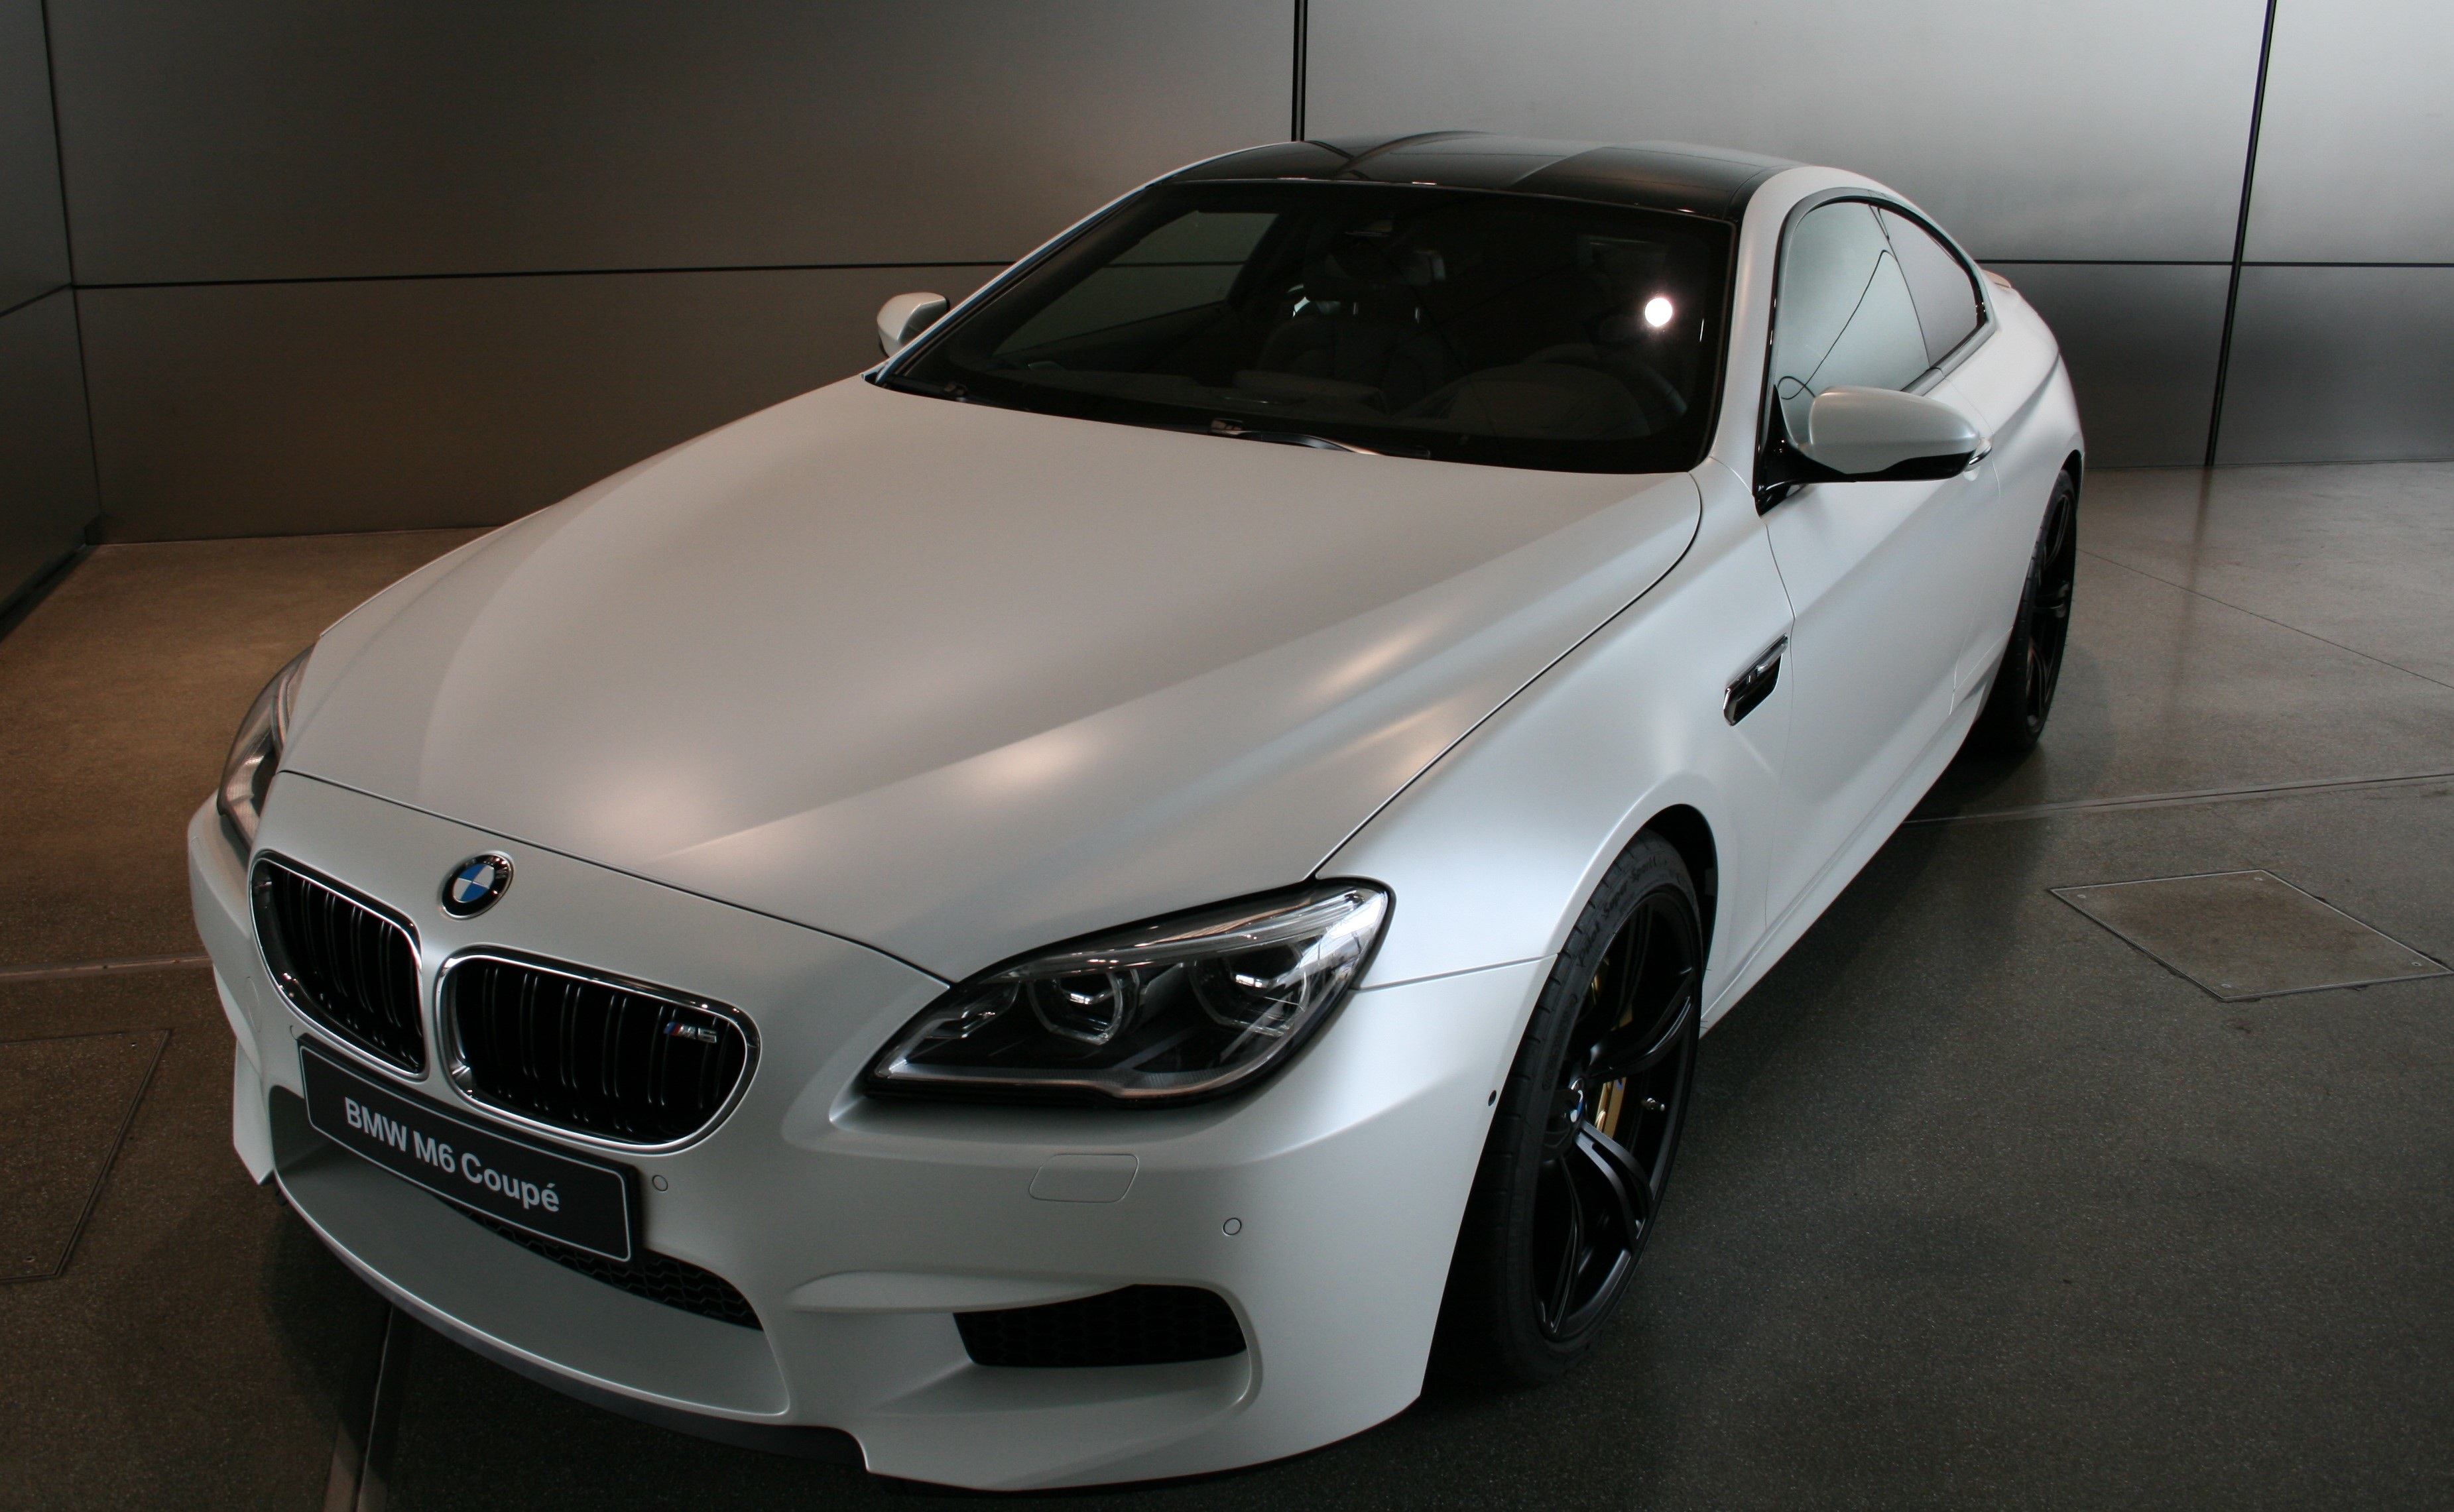
technology, white, car, wheel, transport, model, vehicle, auto, modern, spotlight, grille, automotive, sports car, bumper, power, sporty, design, sedan, beautiful, style, front, bmw, convertible, coupe, dare, pkw, limousine, presentation, noble, status symbol, nobel, exclusiv, front view, m6, frontal, matt, elegantbmw, voted, land vehicle, automobile make, automotive exterior, automotive design, luxury vehicle, performance car, executive car, sports sedan, personal luxury car, bmw m6, bmw 6 series